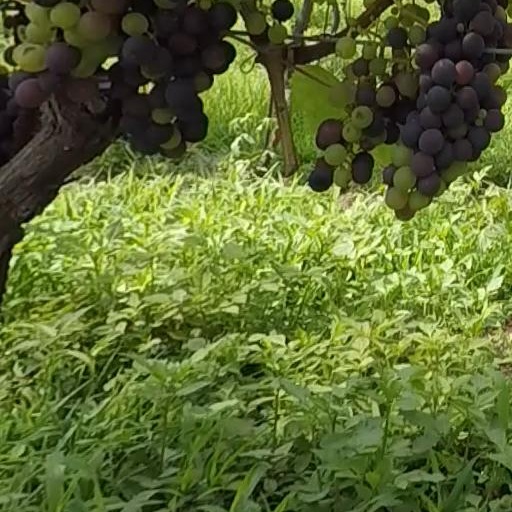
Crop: grape